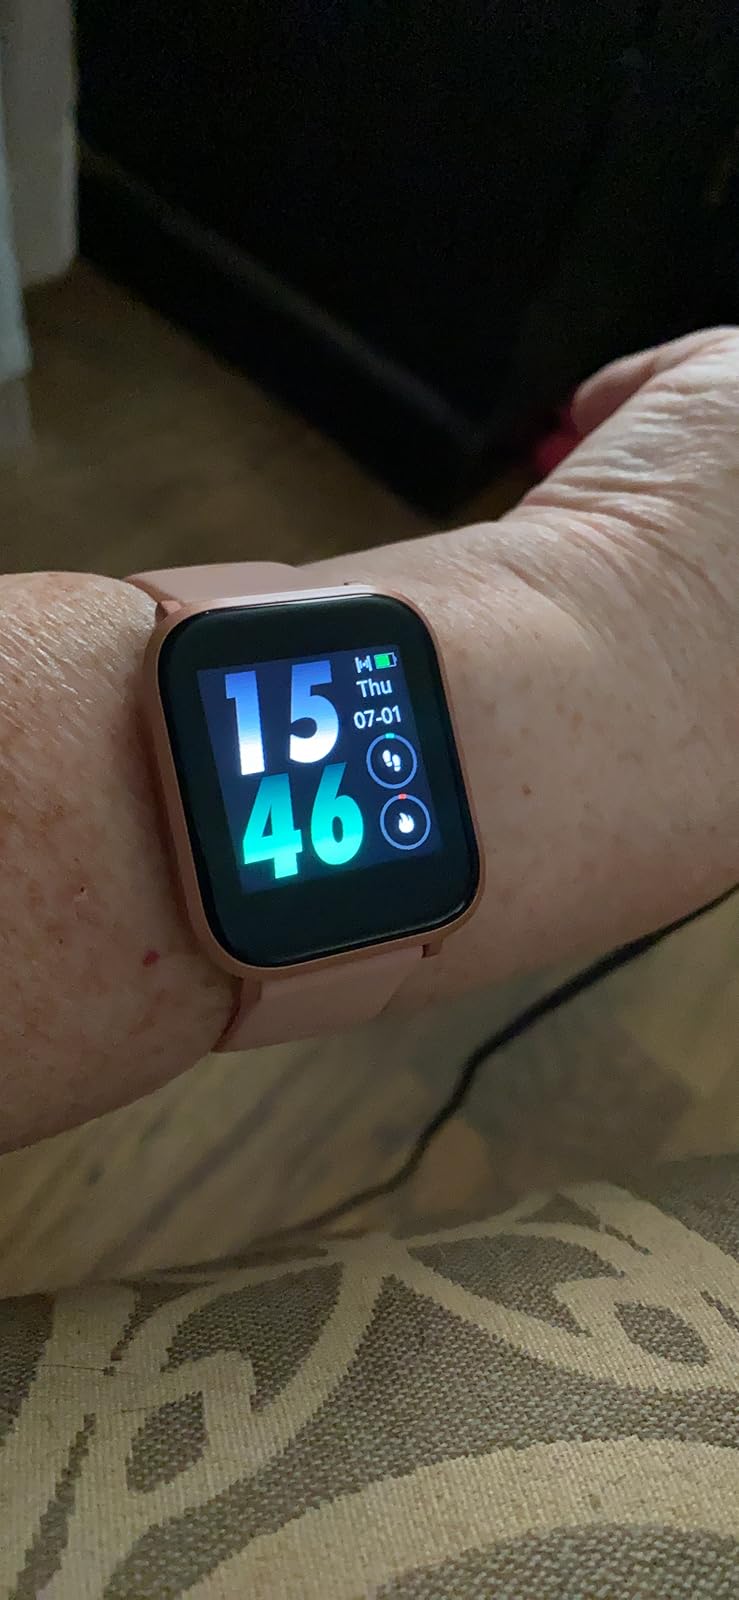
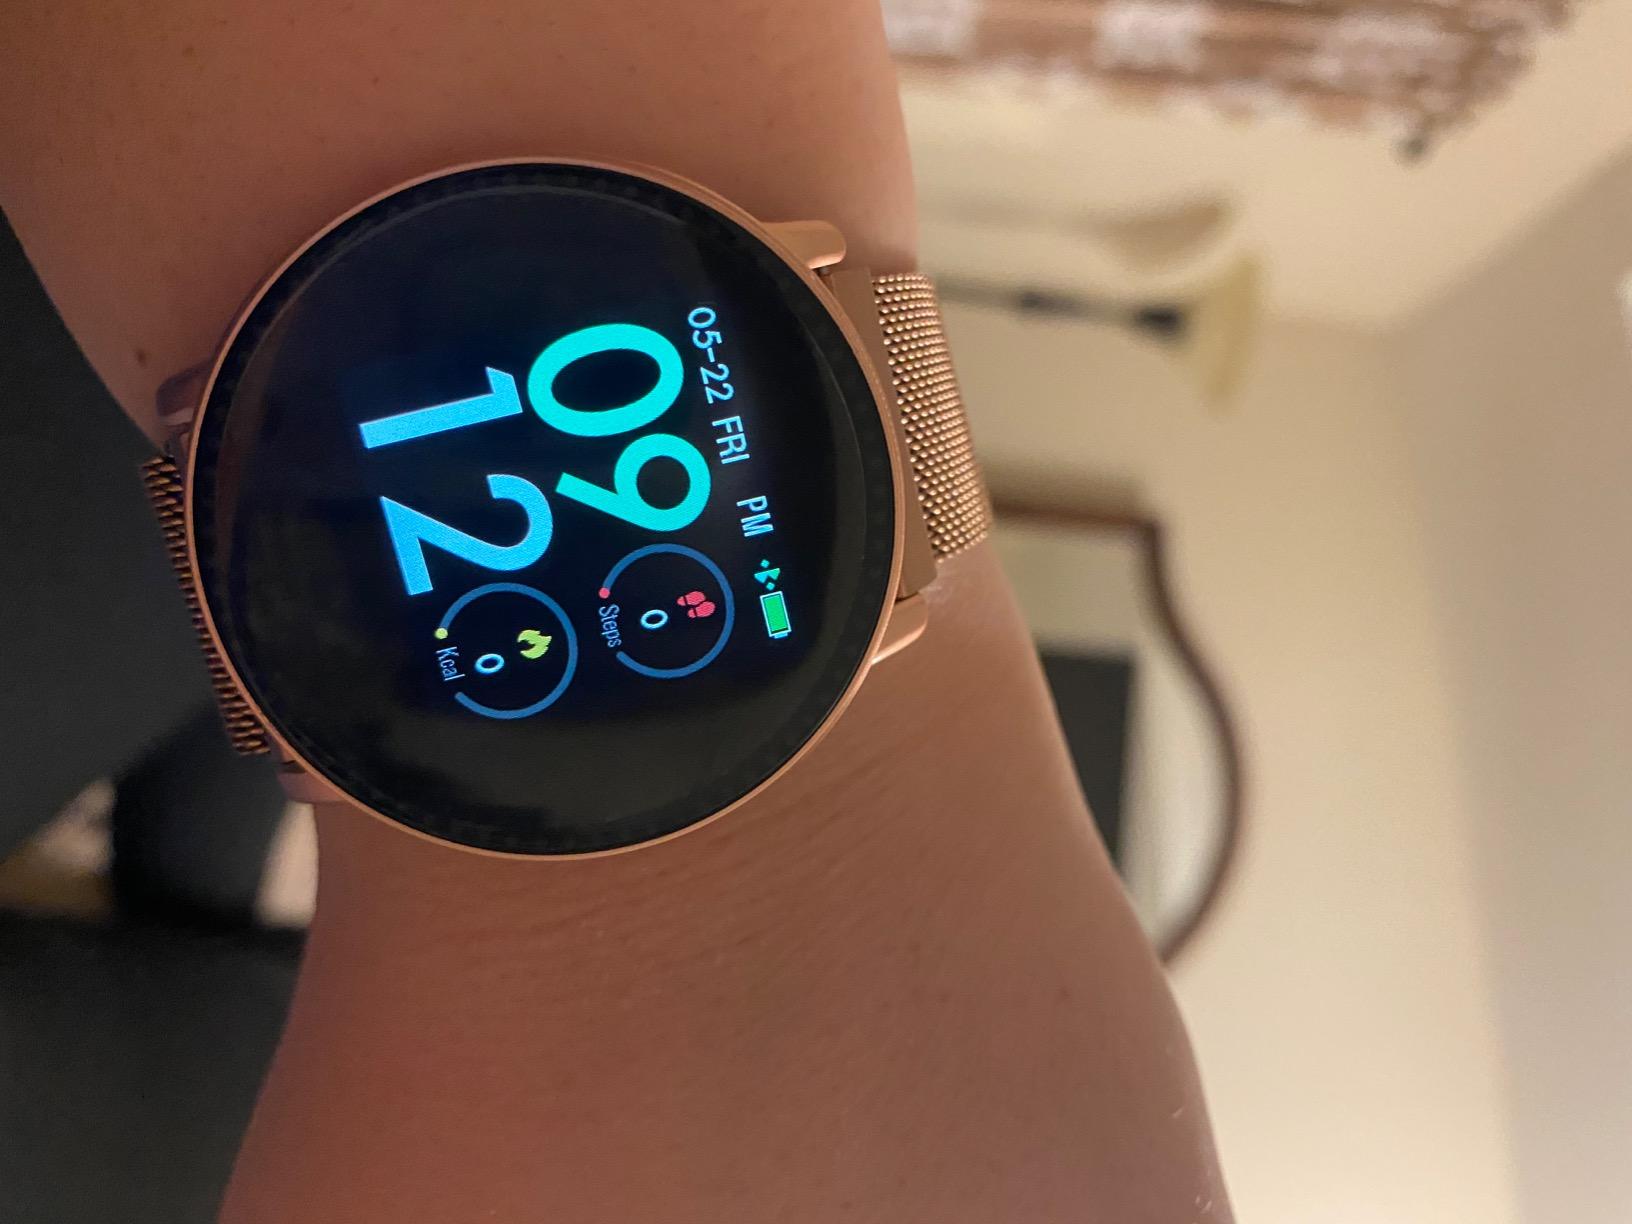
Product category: smartwatch
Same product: no